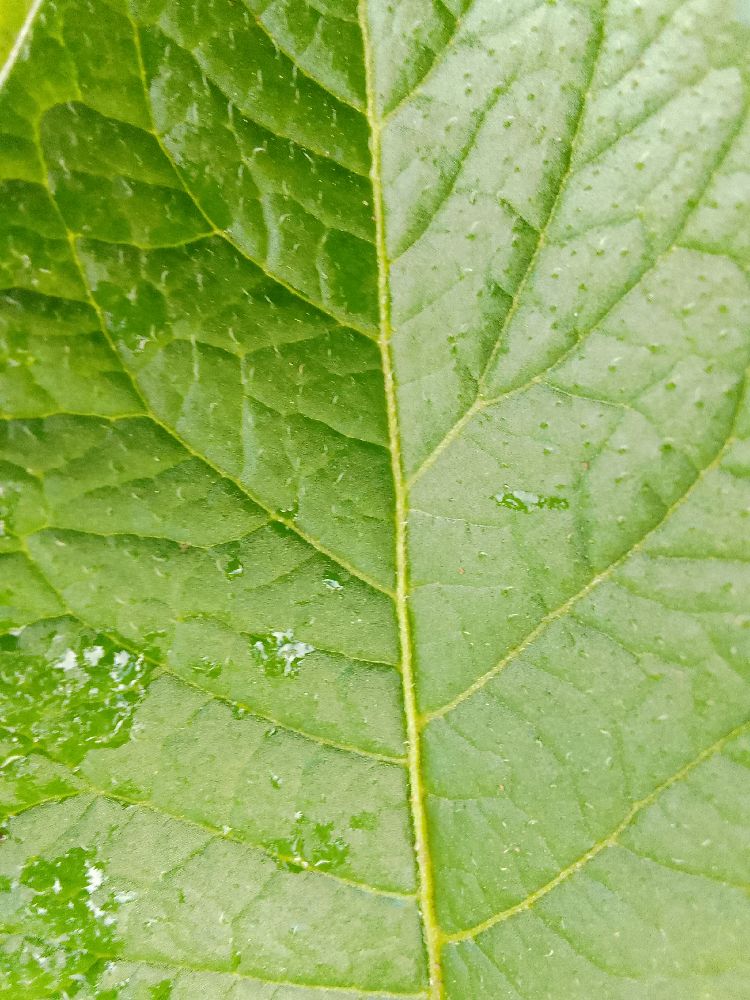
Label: Healthy